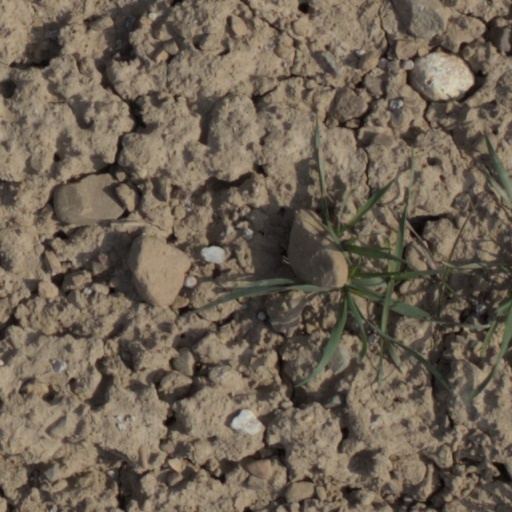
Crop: wheat